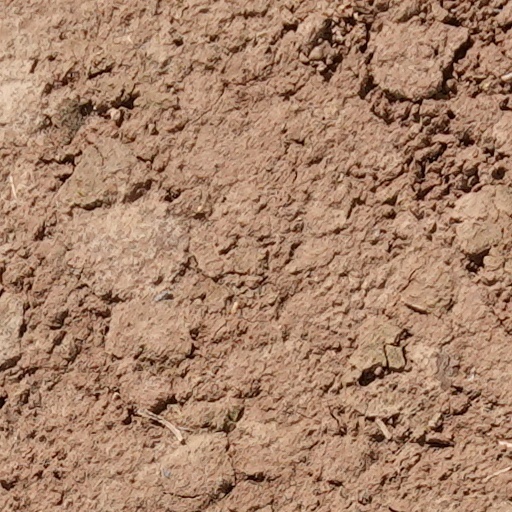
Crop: wheat